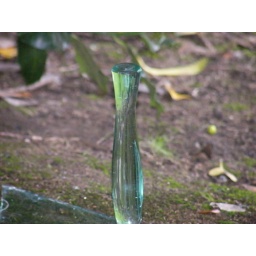
interesting set of broken glass under some shrubbery in the Dalry cemetery - not your usual smashed booze bottles